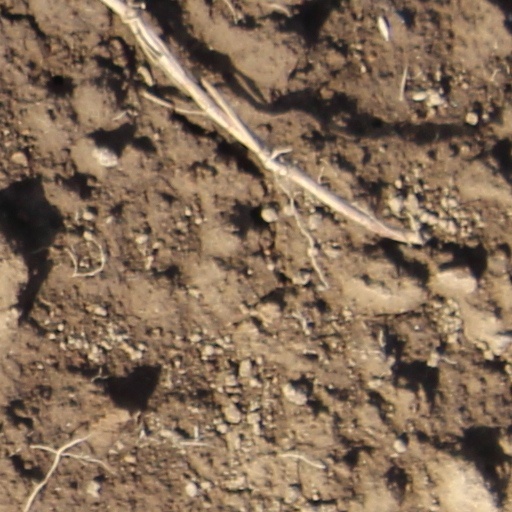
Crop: wheat